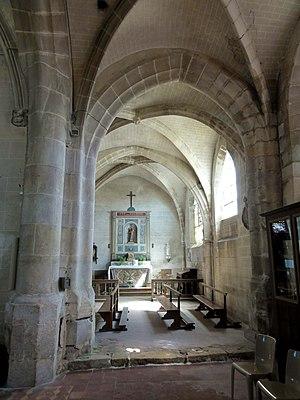
L'église Saint-Martin est une église catholique paroissiale située à Venette, dans le département de l'Oise, en France. Elle semble remonter à la première moitié du XIIᵉ siècle, mais très peu d'éléments tangibles subsistent de cette époque, dont l'ancien antéfixe en haut du pignon de la façade occidentale, et les deux contreforts plats du chevet. Plus évocateurs sont les deux voûtes d'ogives du chœur, dont l'on suppose qu'elles datent du début du XIIIᵉ siècle. Malgré son plan d'une apparente simplicité, qui s'inscrit dans un rectangle, l'édifice s'avère assez hétéroclite. Sans doute après avoir été endommagé sous la guerre de Cent Ans, il est en grande partie reconstruit à partir du début du XVIᵉ siècle, mais ce chantier se fait par étapes successives, et en conservant une partie des anciennes structures. Ainsi, hormis les deux premières travées de la nef et des bas-côtés, pas deux travées ne se ressemblent, et il n'y a pas de symétrie entre les élévations nord et sud du vaisseau central.